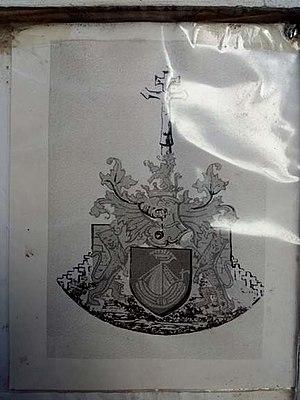
blason/armoiries de la commune de Maissin (avant fusion 1977)
Maissin est une section et un village de la commune belge de Paliseul située en Région wallonne dans la province de Luxembourg. Ce village ardennais se trouve dans une courbe de la Lesse, alors dans son parcours supérieur.